Niv Libner

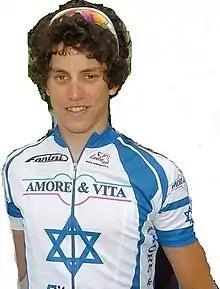

Niv Libner (born 11 January 1987) is an Israeli former professional cyclist, who last rode for the team. Born in Tel Aviv, Libner started bicycling at the age of 11, and in 2005 won the Israeli National Junior Road Race Championships and in 2010, the Israeli National Road Race Championships. In 2011 he was the third ever Israeli to join a Pro Cycling Team, by joining .